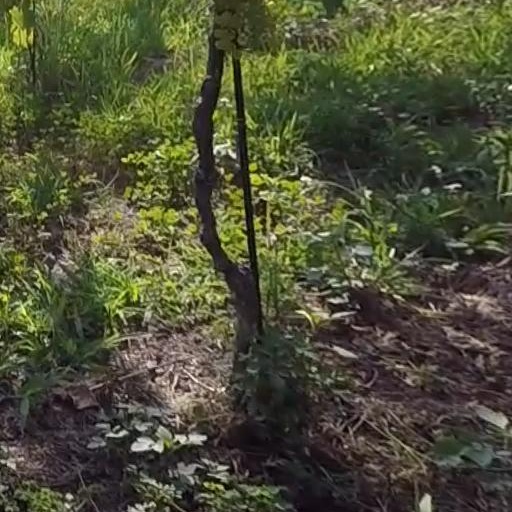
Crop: grape